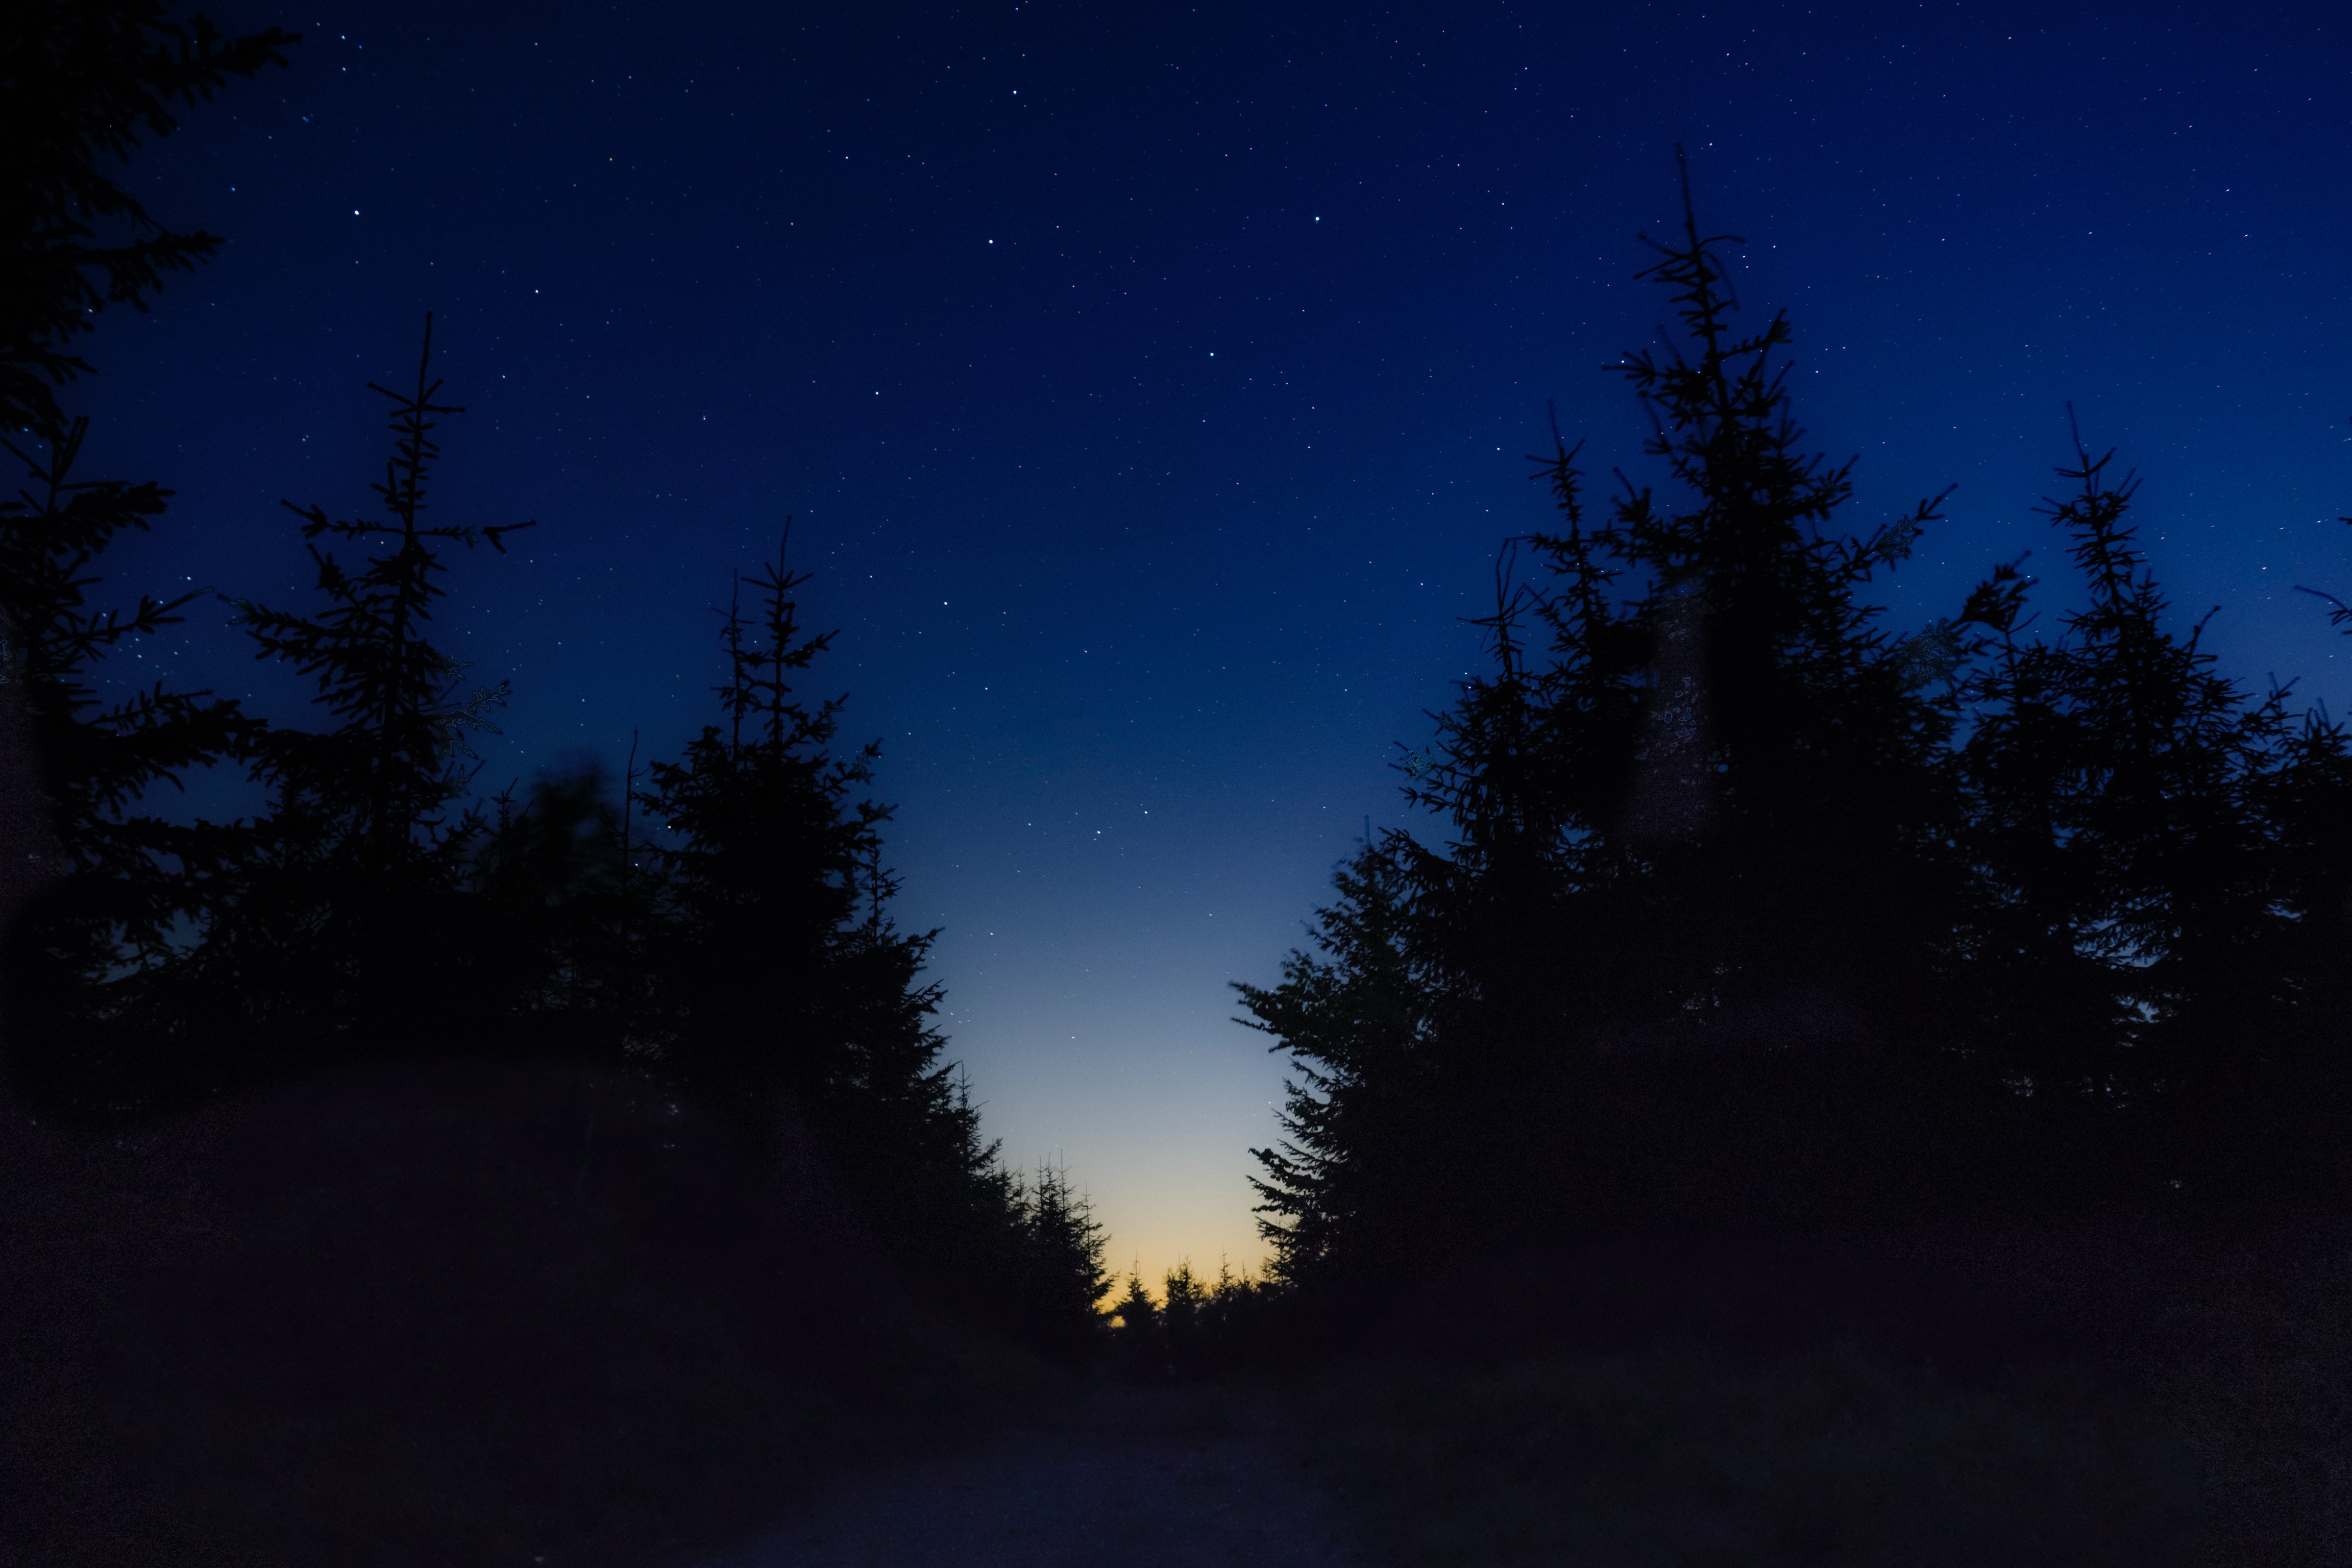
tree, forest, mountain, snow, winter, light, sky, night, sunlight, star, dawn, atmosphere, dusk, evening, darkness, aurora, moonlight, midnight, astronomical object, woody plant